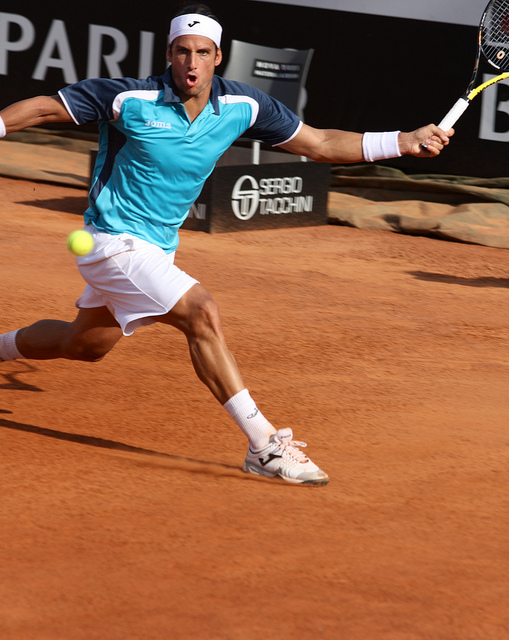
người đàn ông áo xanh biển đang chơi tennis trên sân